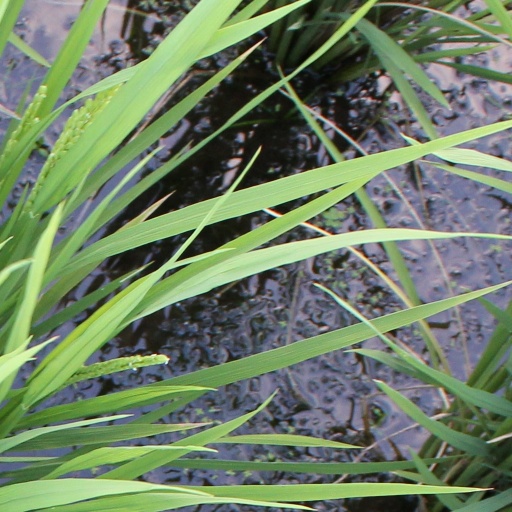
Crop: rice